Chris Karras

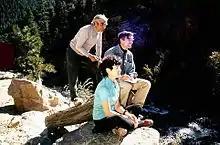
Karras seated at center right back, with Xavier Gonzalez and Ethel Edwards.

Karras was born in Chicago in 1924. He studied at the Art Institute of Chicago and he received his bachelor's and master's degrees from the University of Illinois at Urbana Champaign. He taught at the University of Colorado at Boulder, the Heights School in Washington and privately. He was the Exhibit Specialist at the National Collection of Fine Arts for five years, and then he worked as Visual Information Specialist at the National Gallery of Art. In the latter position, he was responsible for the gallery modifications, including the display installations. He designed installations for the American Institute of Architects, the Smithsonian Natural History building, the National Collection of Fine Arts and the Gallery of Modern Art.